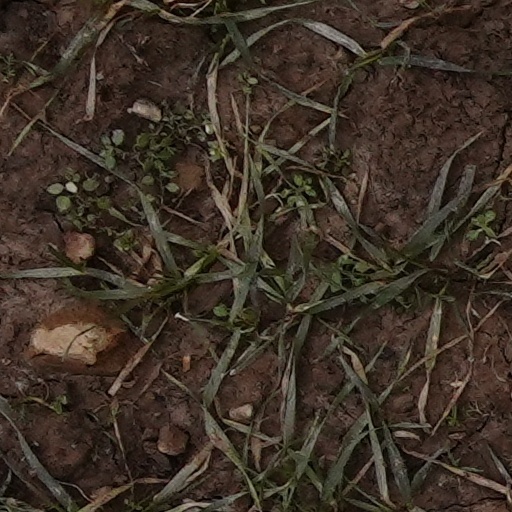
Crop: wheat